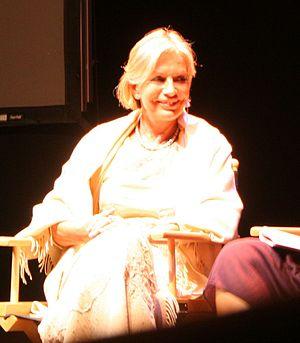
Catherine Spaak, née le 3 avril 1945 à Boulogne-Billancourt, est une actrice et chanteuse française d'origine belge, naturalisée italienne.